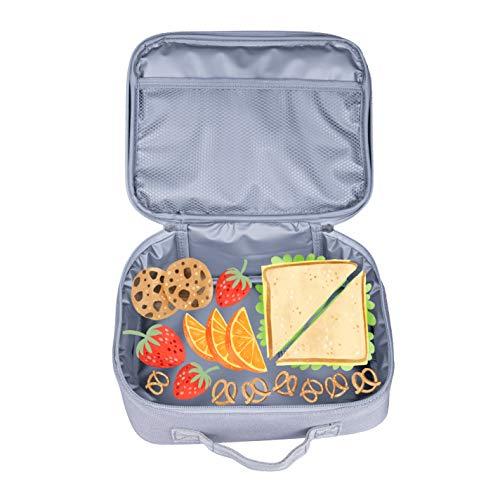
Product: Wildkin 33527 Rip-Stop Black/Green Box Lunch Bags, One Size
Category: Home & Kitchen | Kitchen & Dining | Storage & Organization | Travel & To-Go Food Containers | Lunch Boxes
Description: You’ll find it super spacious and will have no problem fitting your lunch inside.
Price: $12.59